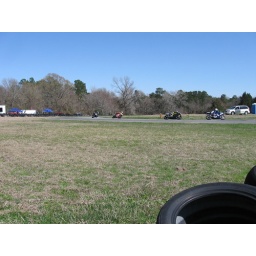
im in 5th in lightweight twins going through the schol house turn at oak hill raceway.